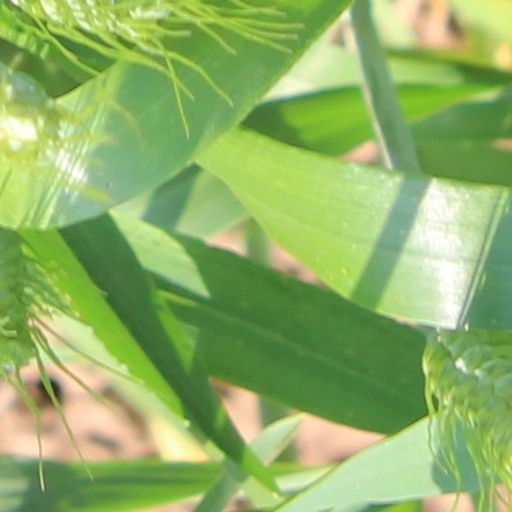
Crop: wheat